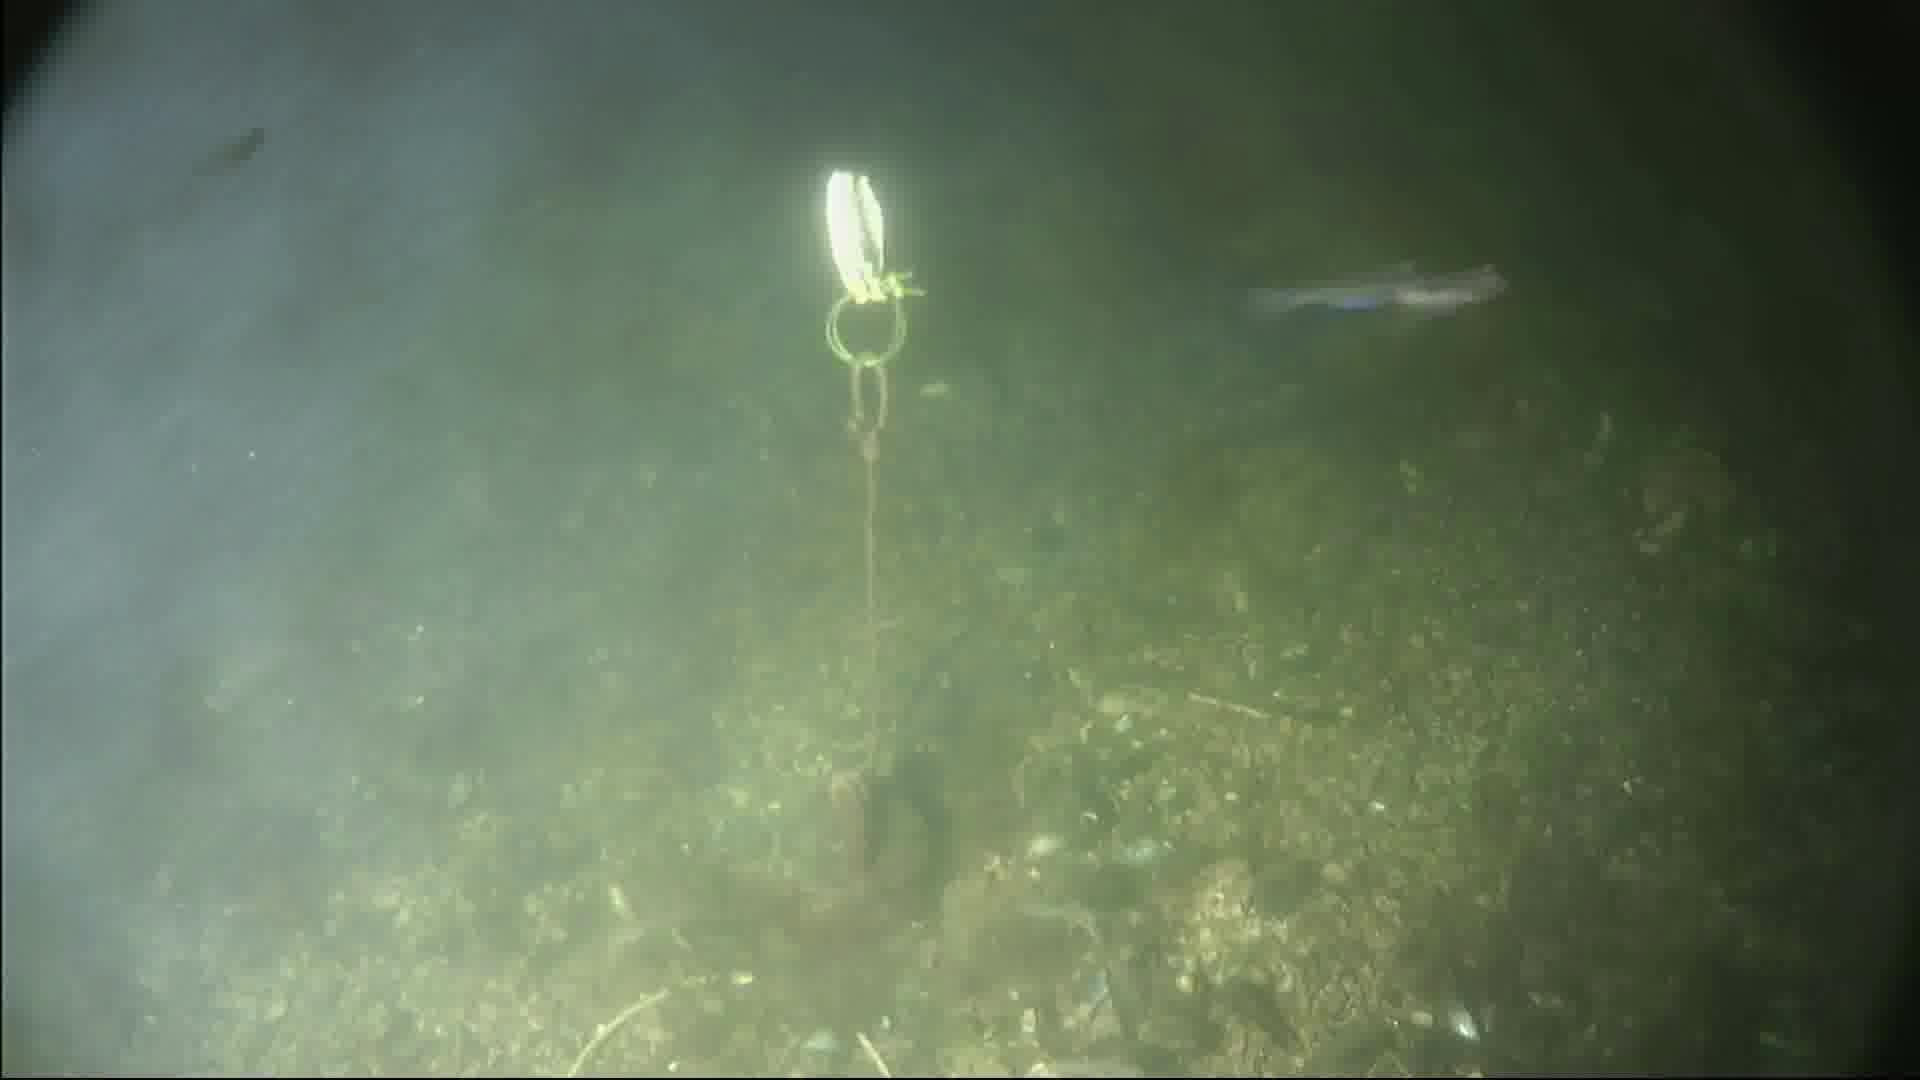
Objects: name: small_fish